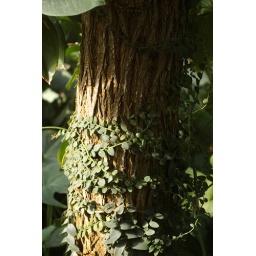
in the green house